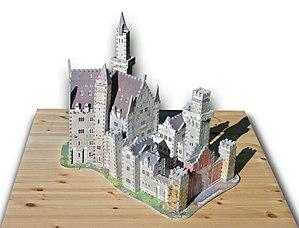
Un puzzle [pœzl], aussi appelé casse-tête au Canada francophone, est un jeu de patience qui consiste à reconstituer un objet à deux ou trois dimensions à l'aide de pièces qui s'emboîtent les unes dans les autres. Les puzzles en deux dimensions sont des reproductions de tableaux, de photos ou de dessins. Les puzzles font partie des jeux de la catégorie casse-tête. Certains puzzles en trois dimensions peuvent représenter par exemple des monuments connus.